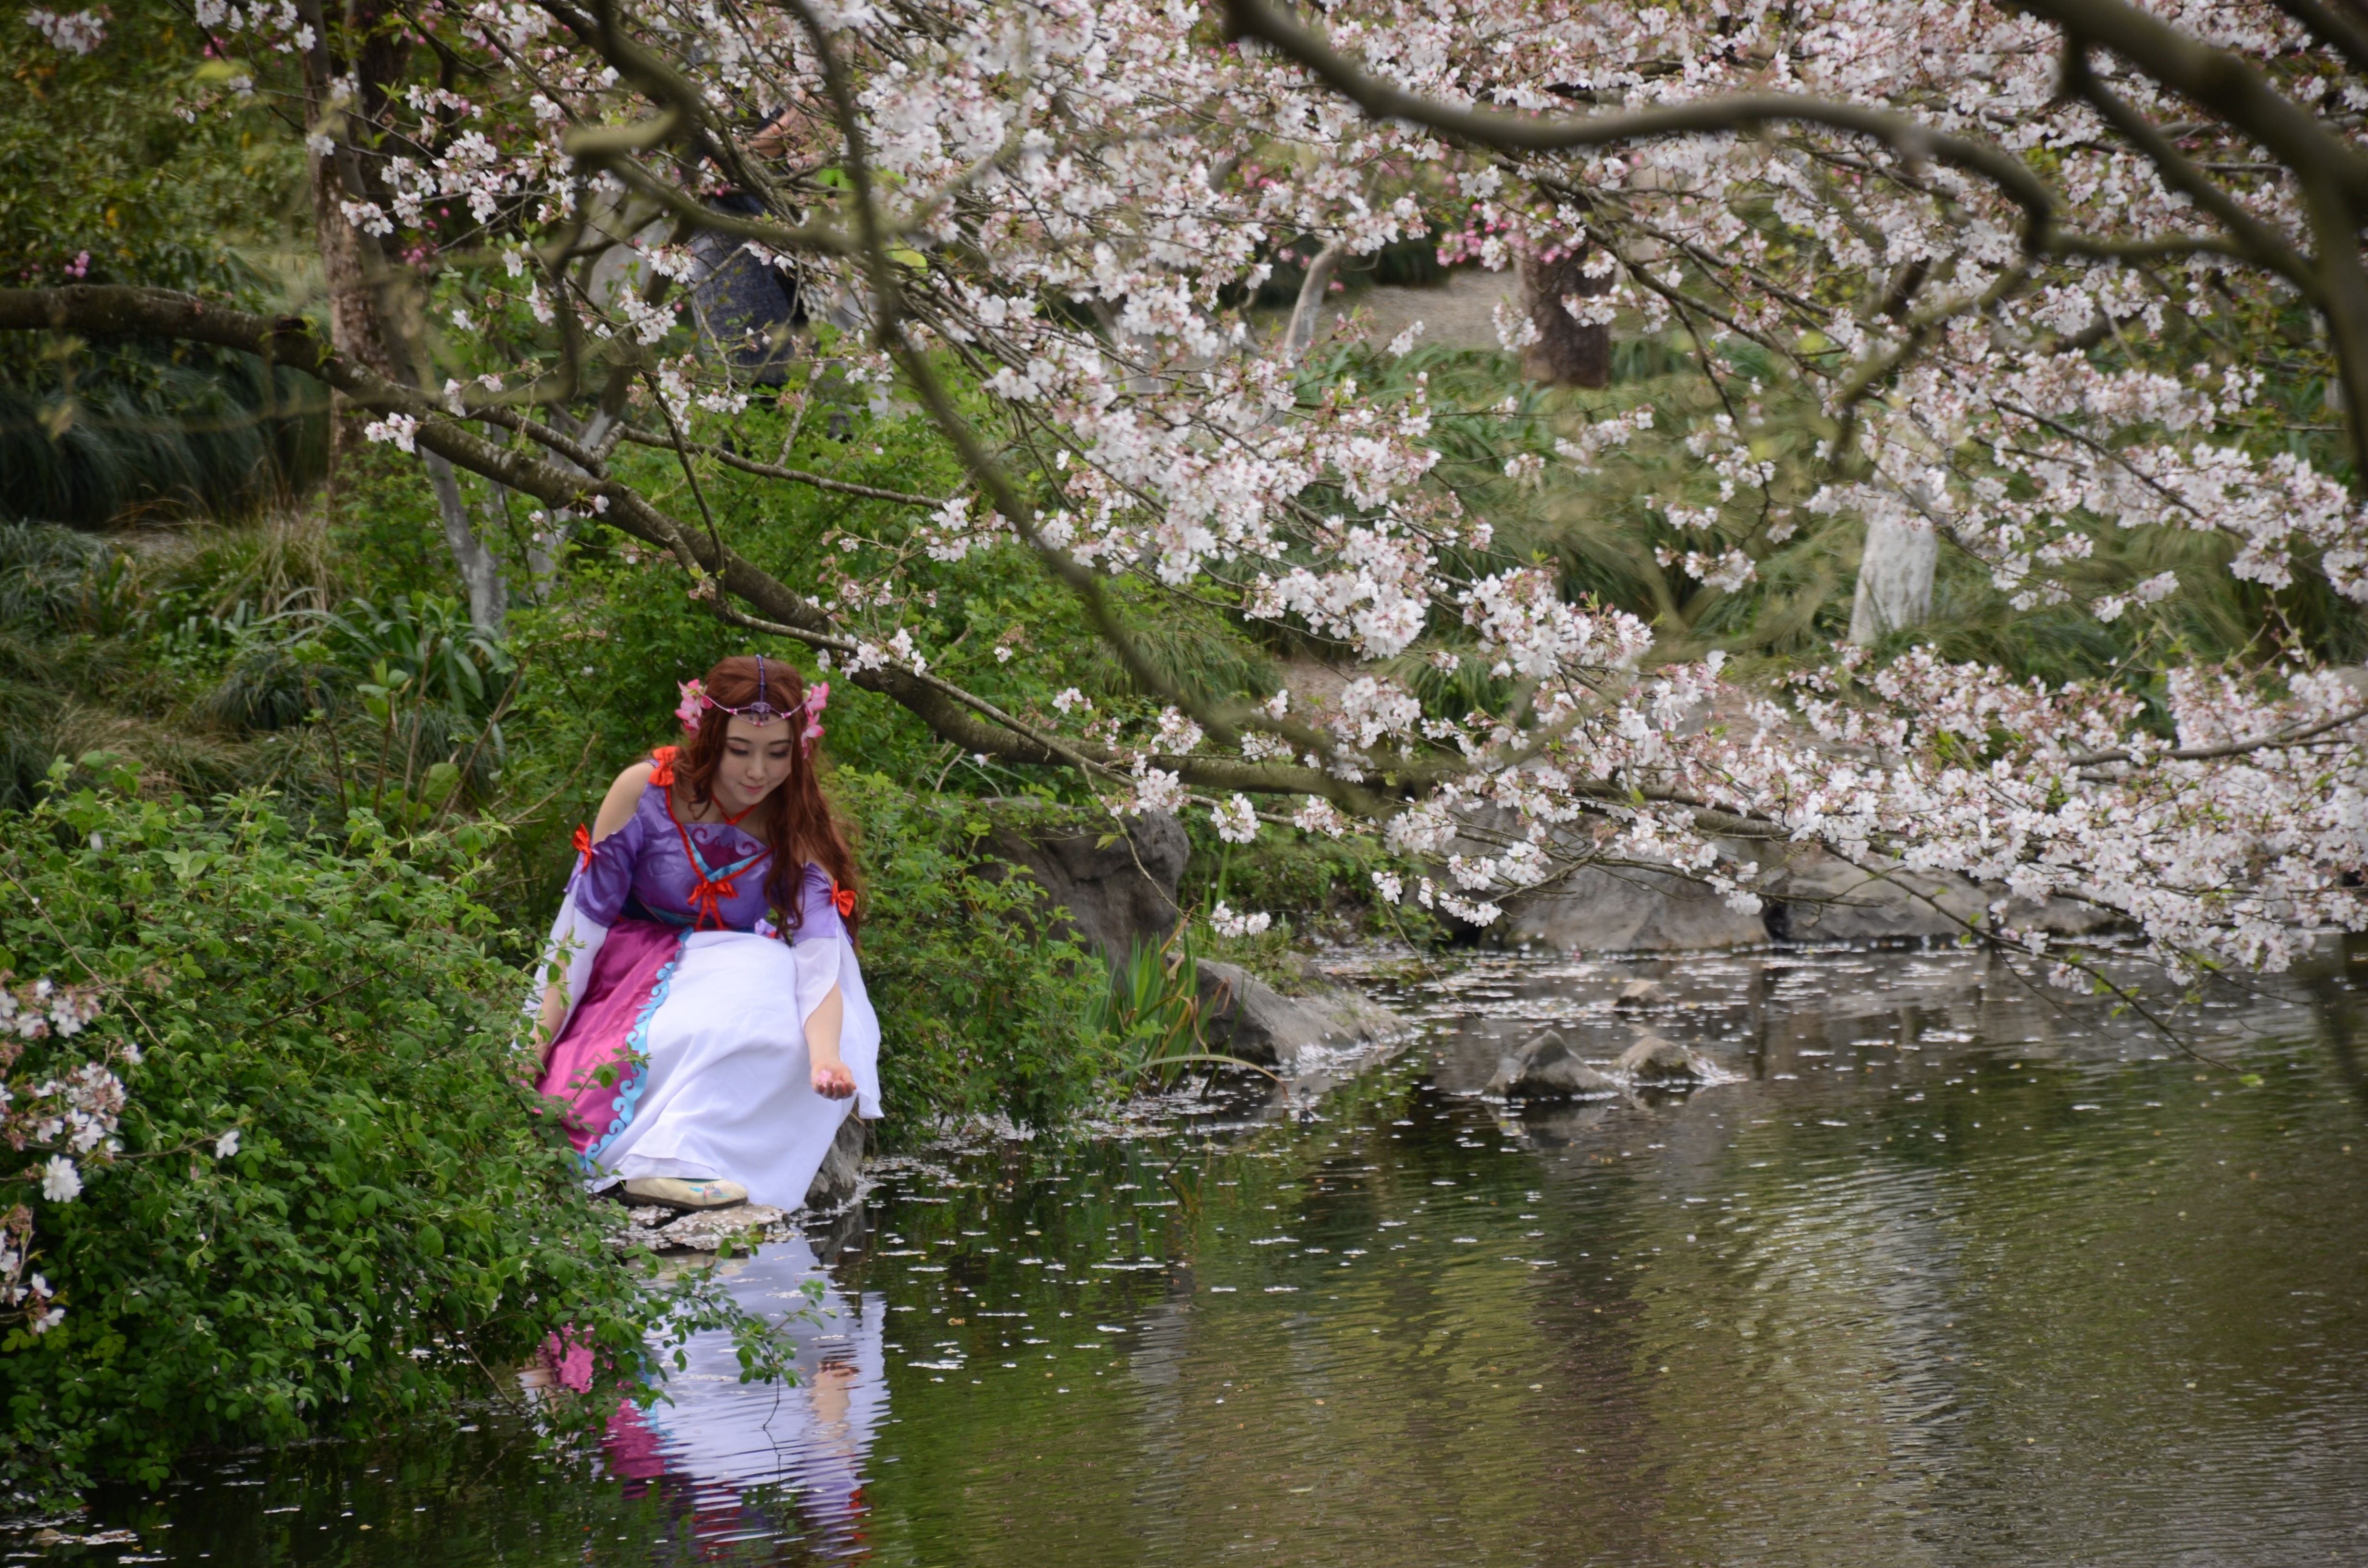
branch, blossom, plant, flower, pond, spring, cherry blossom, incense, fine, fairy, young woman, olfactory